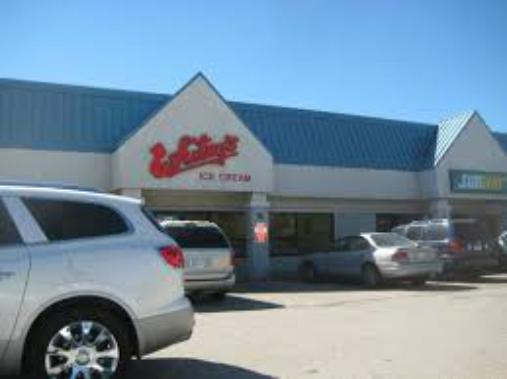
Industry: Food